Saline Valley salt tram

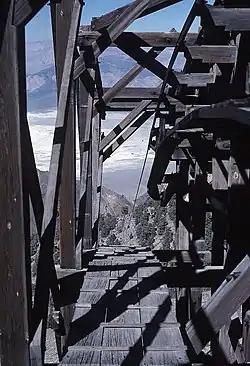
Saline Valley salt tram summit, 1989

The Saline Valley salt tram is located in Inyo County, California, United States. The electric aerial tramway was constructed from 1911 to 1913 to carry salt from the Saline Valley over the Inyo Mountains and into the Owens Valley. Covering a distance of , it operated sporadically from 1913 to 1935 for four different companies. During its operation, it was the steepest tram in the United States.